Emil Faktor

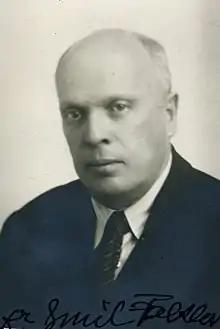
fotografie z cestovního pasu, 1940

Emil Faktor (born 31 August 1876 in Prague, Austro-Hungary) was a German language theater critic, editor and writer. Sources sometimes identify him as ""Jussuf"" which was the pseudonym under which his regular contributions to the Berliner Börsen-Courier (newspaper) appeared.